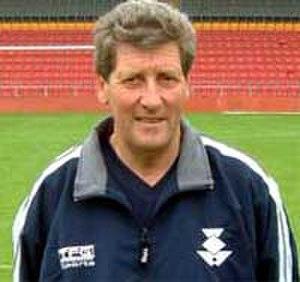
John Lambie est un footballeur puis entraîneur écossais, né le 19 mars 1941 à Whitburn et mort le 10 avril 2018. Évoluant au poste de stoppeur, il n'a connu que deux clubs, Falkirk et St Johnstone mais est plus connu pour sa carrière d'entraîneur, notamment ses quatre passages à la tête de Partick Thistle.